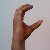
The image shows a hand gesture representing the letter 'C' in Indian Sign Language.